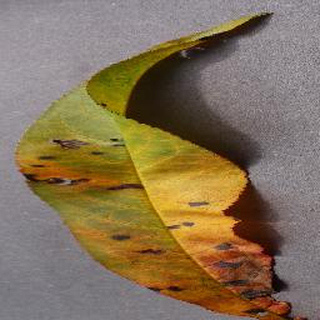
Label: peach_bacterial_spot